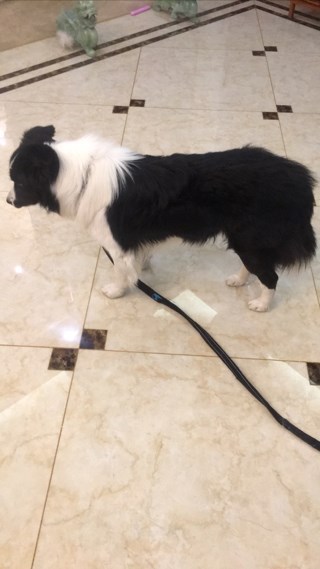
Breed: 2594-n000109-Border_collie